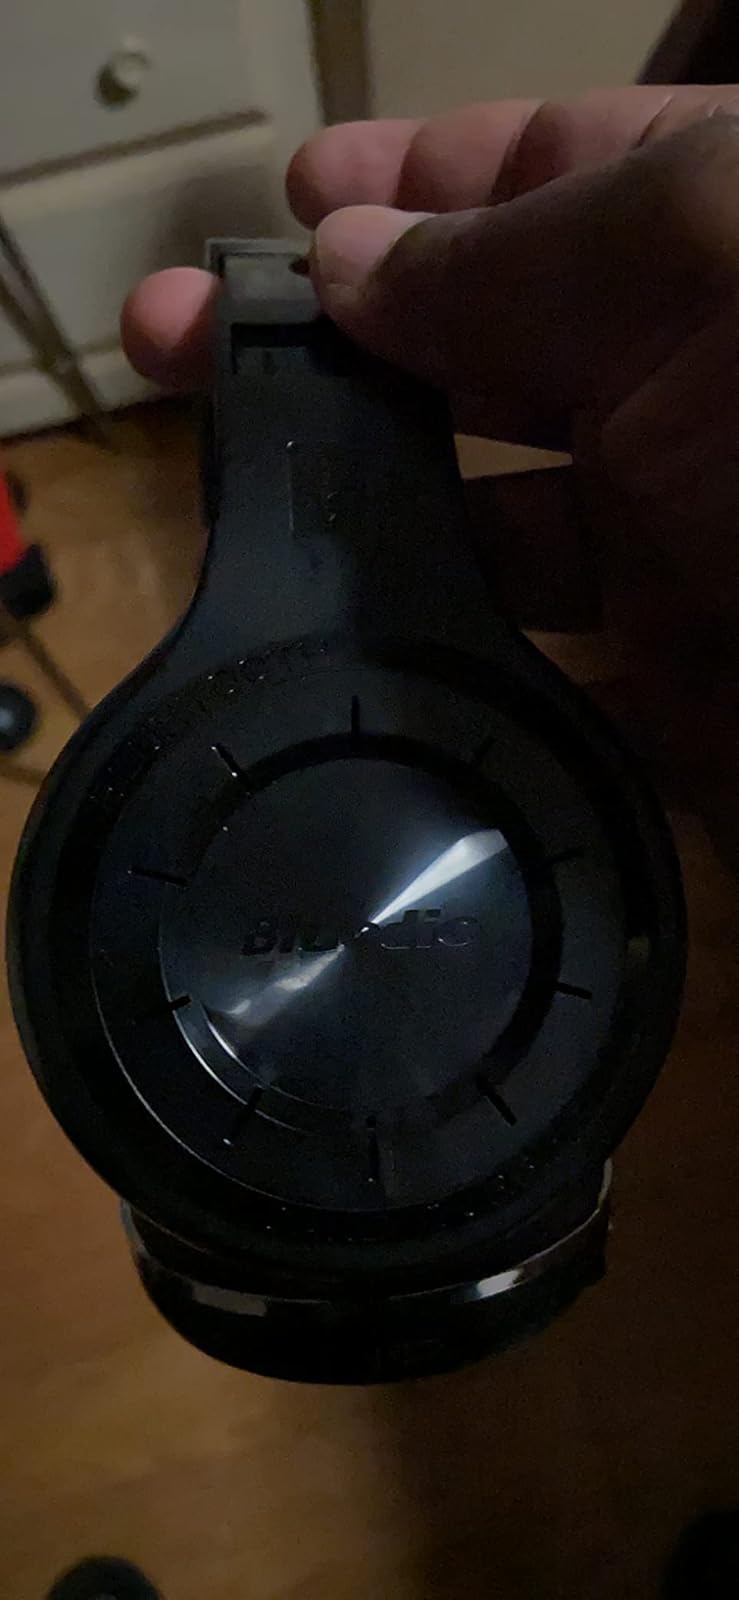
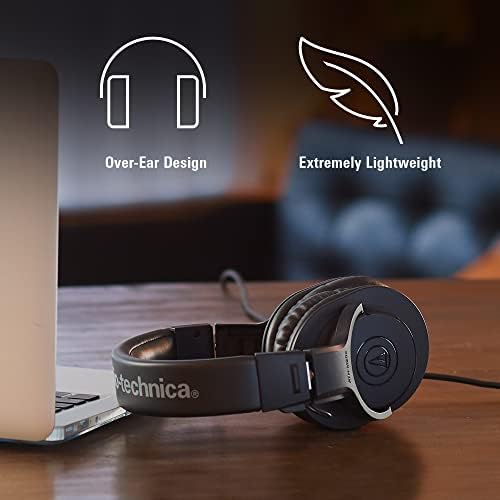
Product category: headphones
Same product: no